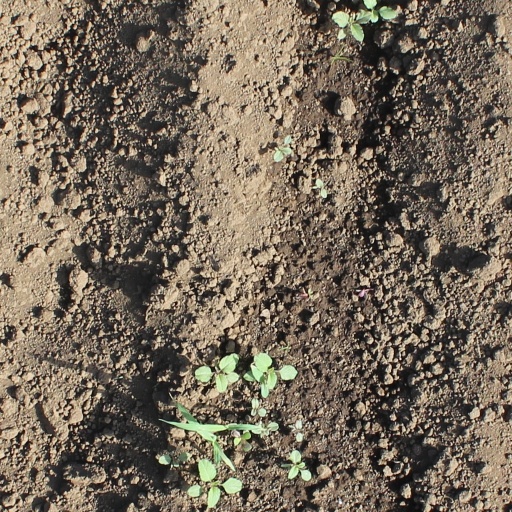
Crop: soybean